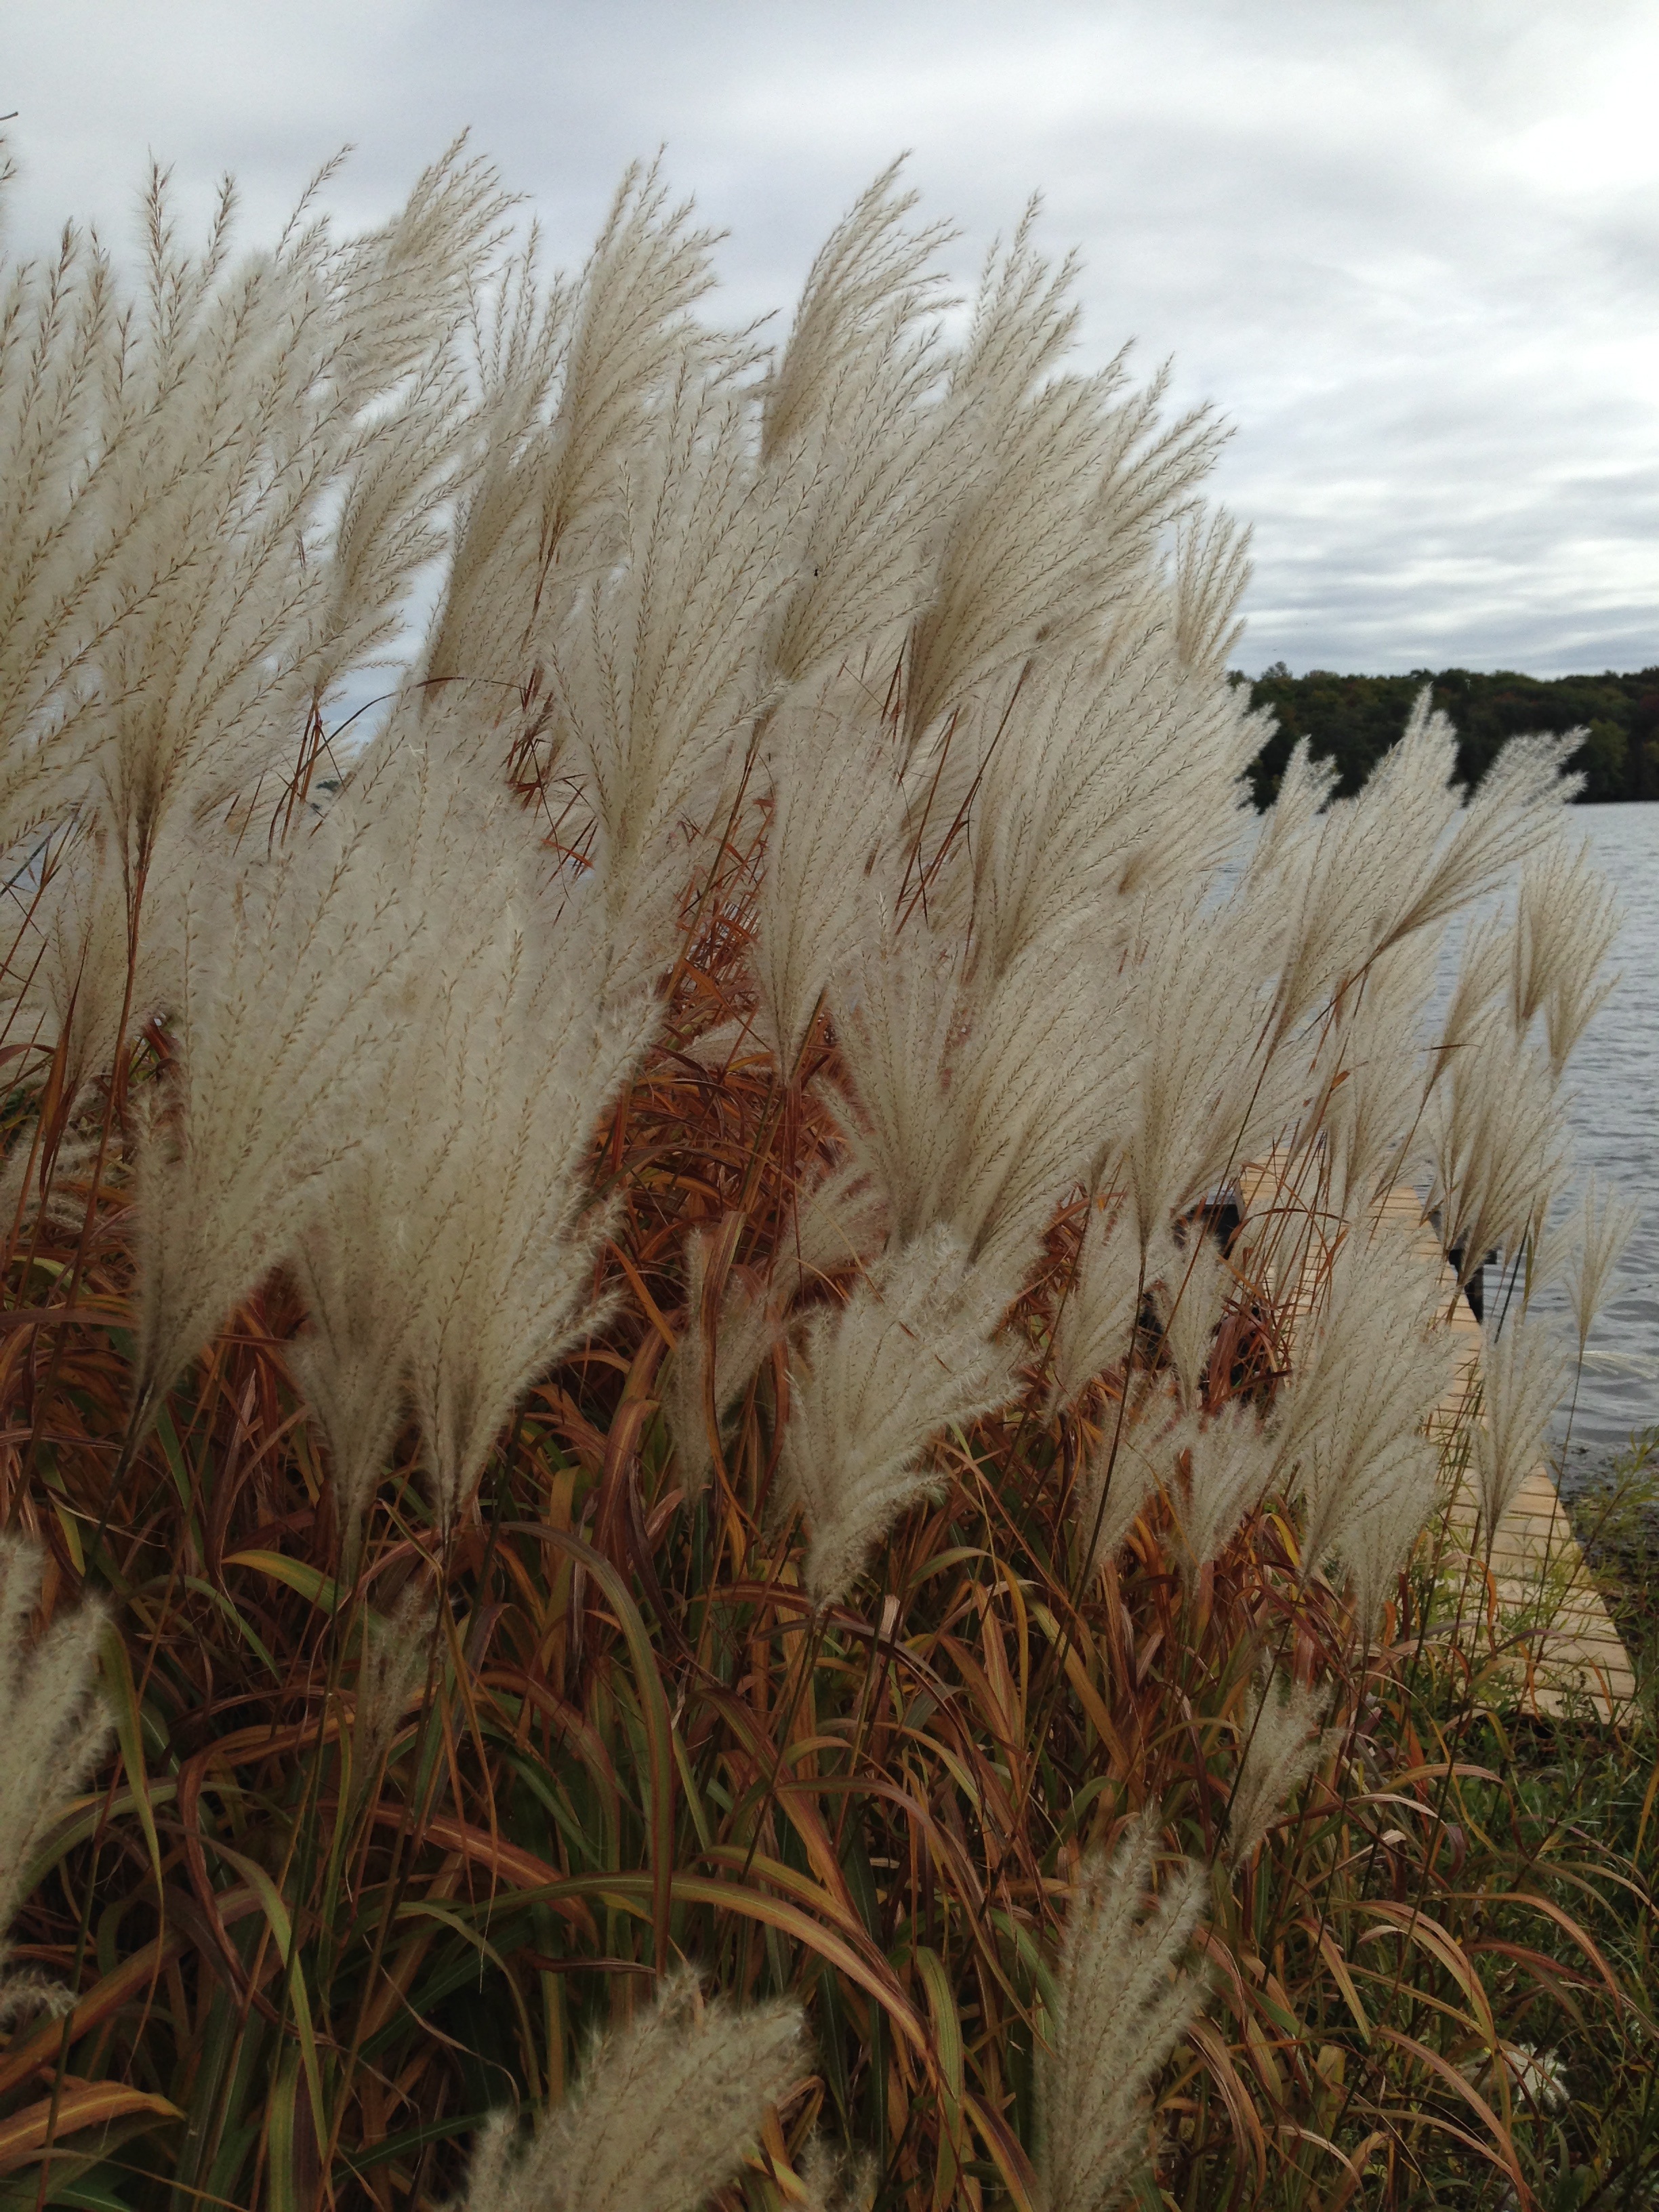
nature, grass, sand, plant, field, flower, lake, crop, agriculture, flora, canada, reeds, flowering plant, grass family, land plant, phragmites